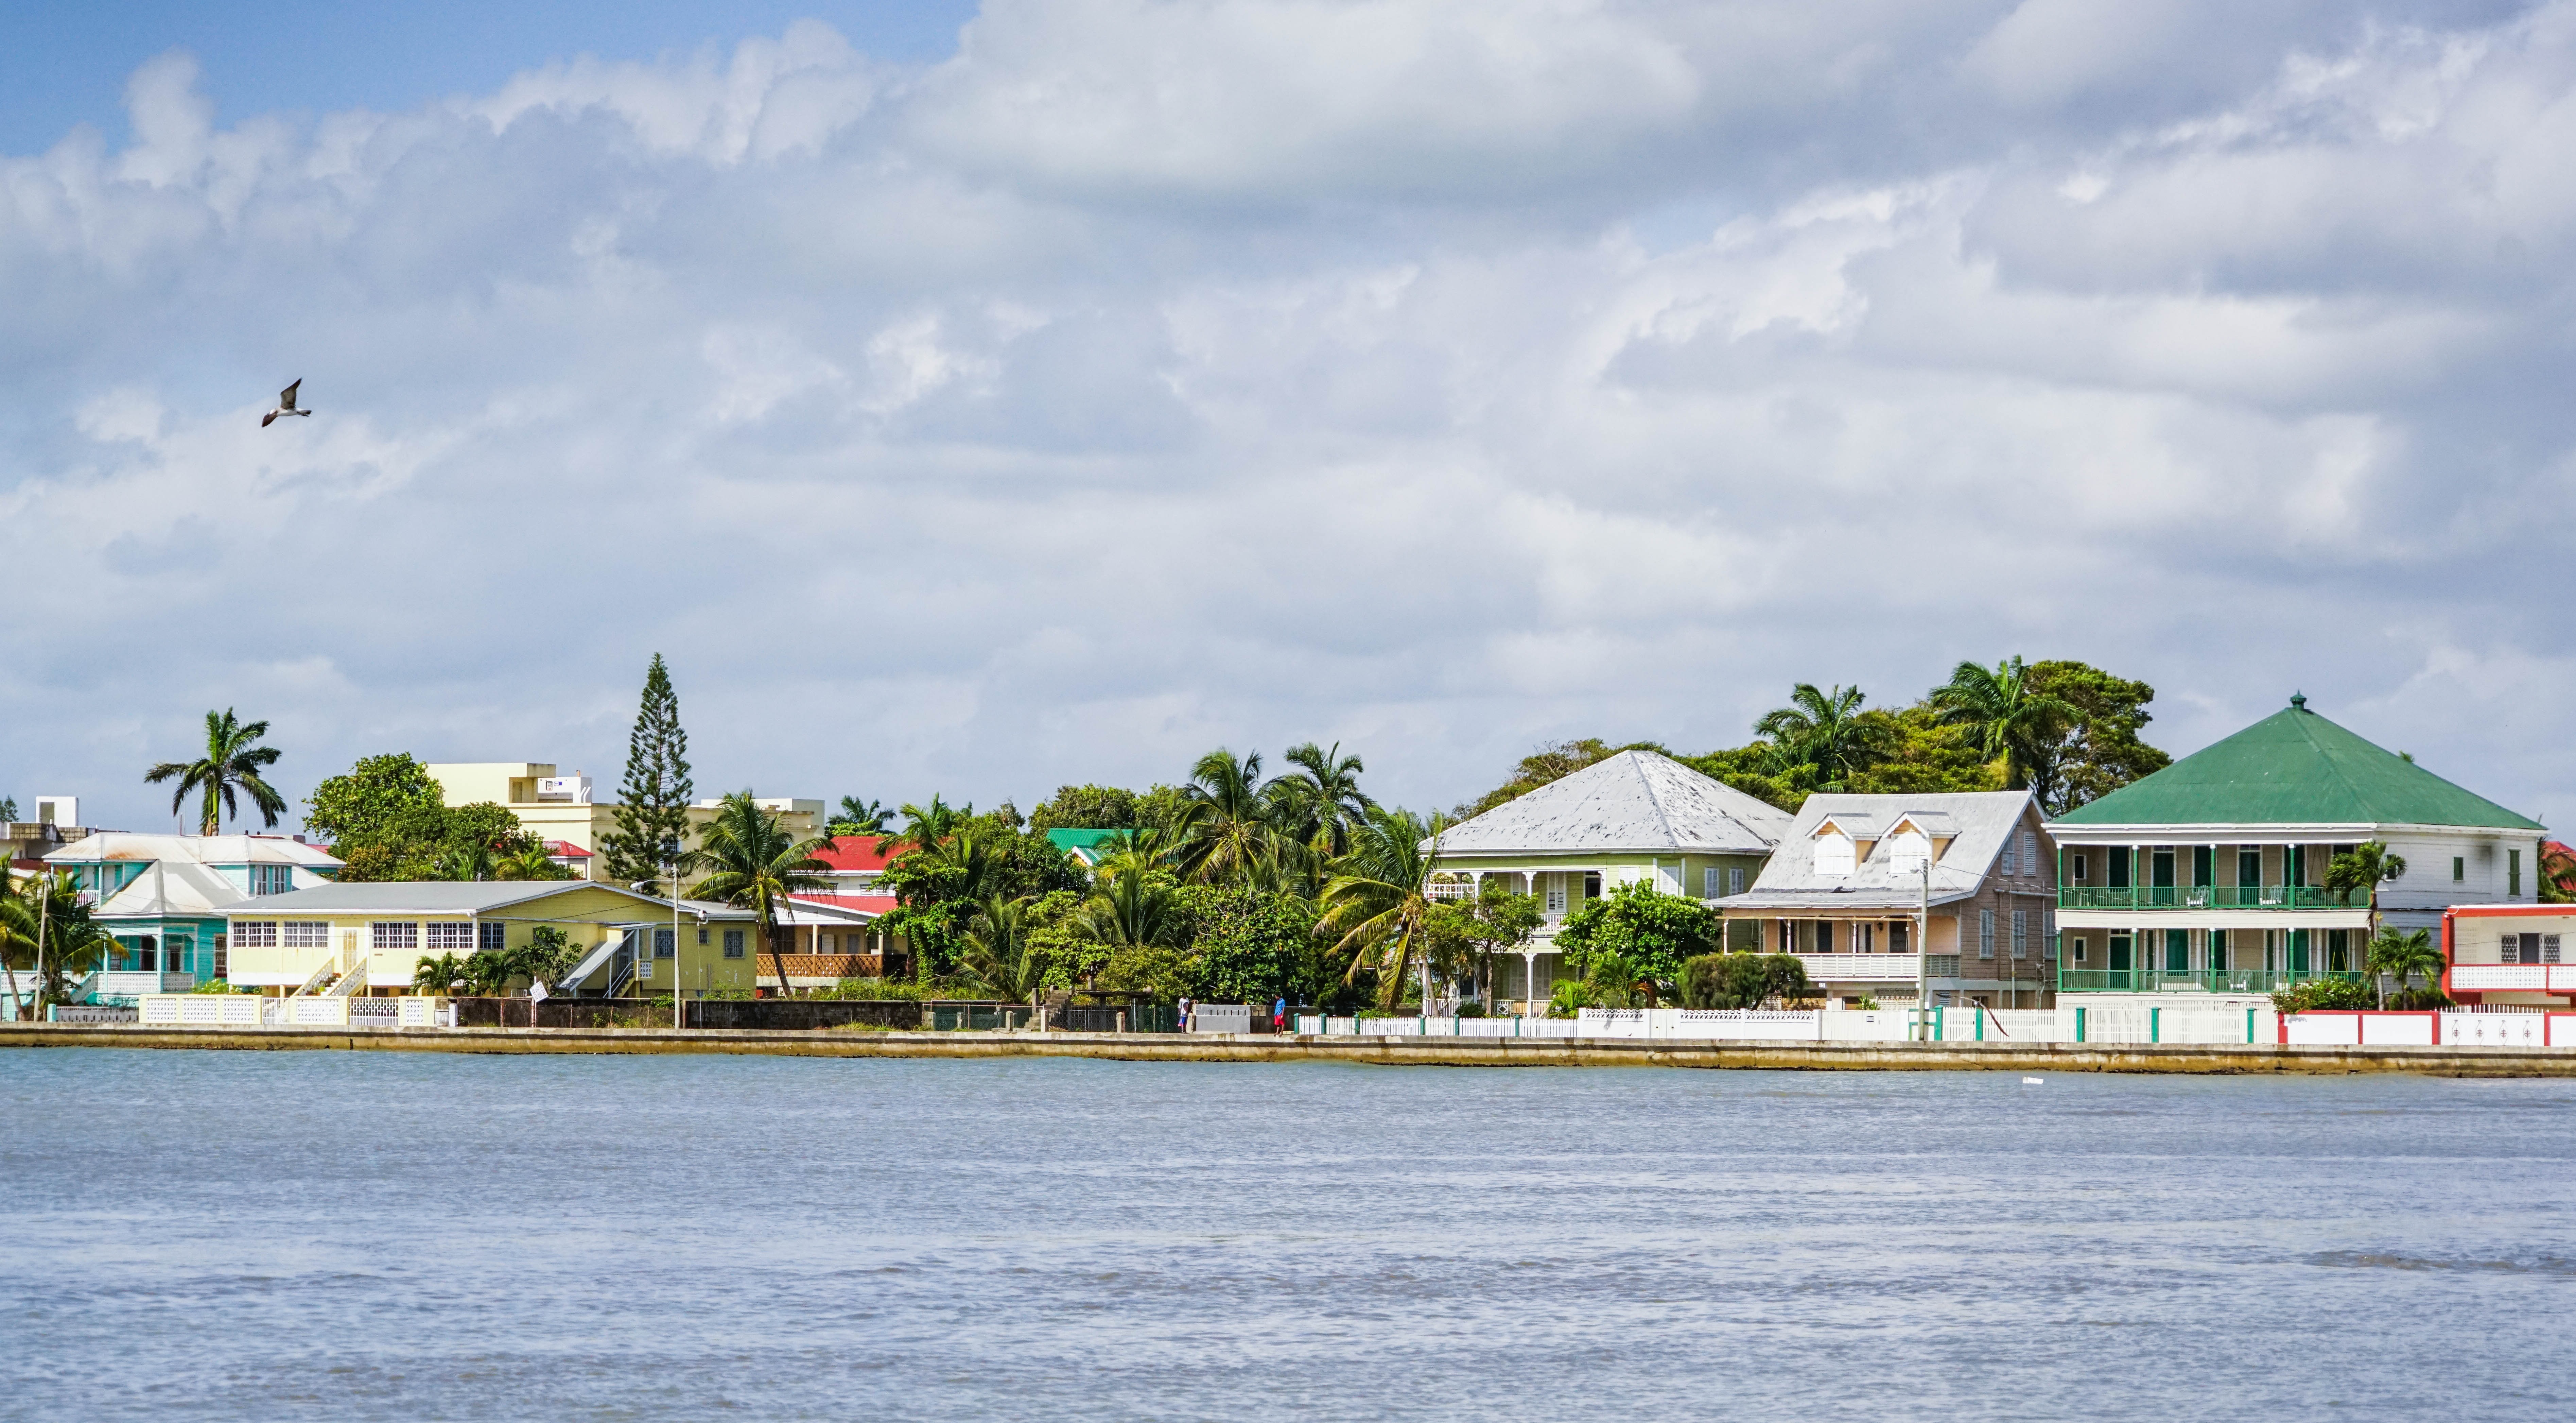
beach, sea, coast, water, nature, dock, architecture, sky, shore, vacation, tourist, travel, vehicle, tropical, bay, island, blue, marina, port, tourism, clouds, resort, caribbean, central america, belize, belize city